RDRAM

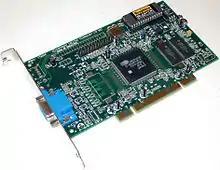
Creative Graphics Blaster 3D PCI video card using the Cirrus Logic Laguna 3D GD5465 chip and RDRAM

The Sony PlayStation 2 was equipped with 32 MB of RDRAM and implemented a dual-channel configuration resulting in 3200 MB/s available bandwidth.